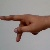
The image shows a hand gesture representing the letter 'P' in Indian Sign Language.